Nahla valley

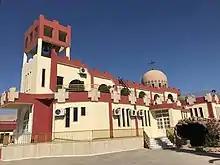
Assyrian Mar Narsai Church in Nohadra

Most of the Assyrians living in Nahla, which number around 20,000, moved there from Hakkari after the Assyrian genocide that occurred during the First World War. However, some villages were emptied in the 1960s when fights between the Iraqi government and Kurdish separatists forced most of their inhabitants to flee to Baghdad and Mosul. Some scarcely populated villages were completely destroyed later on during the Anfal campaign in the 1980s as well. The population of the valley grew considerably following the Iraq War, as many Assyrians living in Dora and Mosul started settling back in the region.